Museum of Sydney

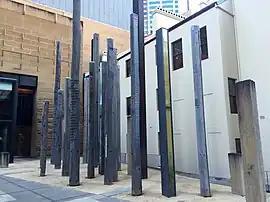
"Edge of the Trees," artwork in the museum forecourt, installed in 1995.

The public entrance to the museum is via First Government House Place in Bridge Street, Sydney. The outline of Phillip's residence, the first Government House, is marked out on the plaza with inlaid stone. Excavation of the site revealed examples of covered drains dated to the late 1790s and brick barrel drains dated to circa 1811 and another to circa 1828. The remains of the drains and privies are shown in their original context, along with other archeological artifacts, in glass display cases built into the pavement of the forecourt.